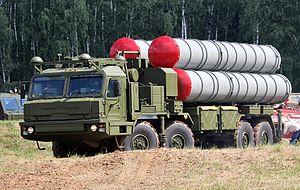
BAZ-6909 est un tracteur d'artillerie russe ainsi qu'un tracteur-érecteur-lanceur développé comme successeur au MAZ-537 et au MAZ-7310 par BAZ. Il peut transporter des masses de 13-21 tonnes métriques, sur route et hors des routes.